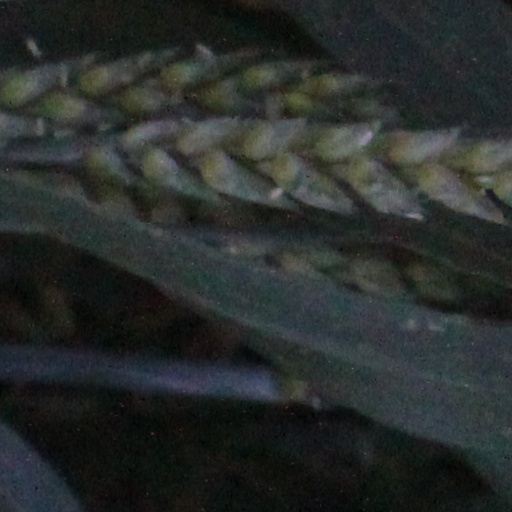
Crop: wheat